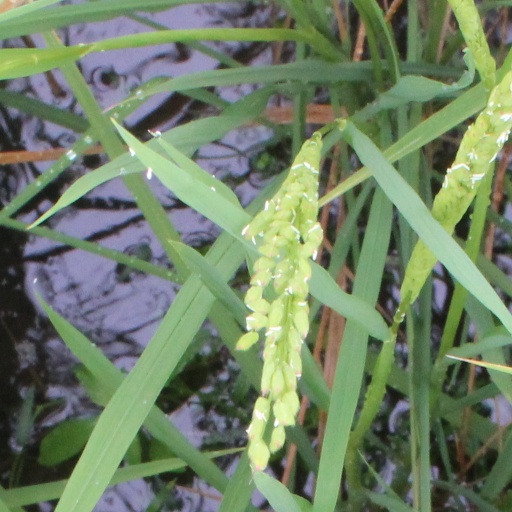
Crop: rice